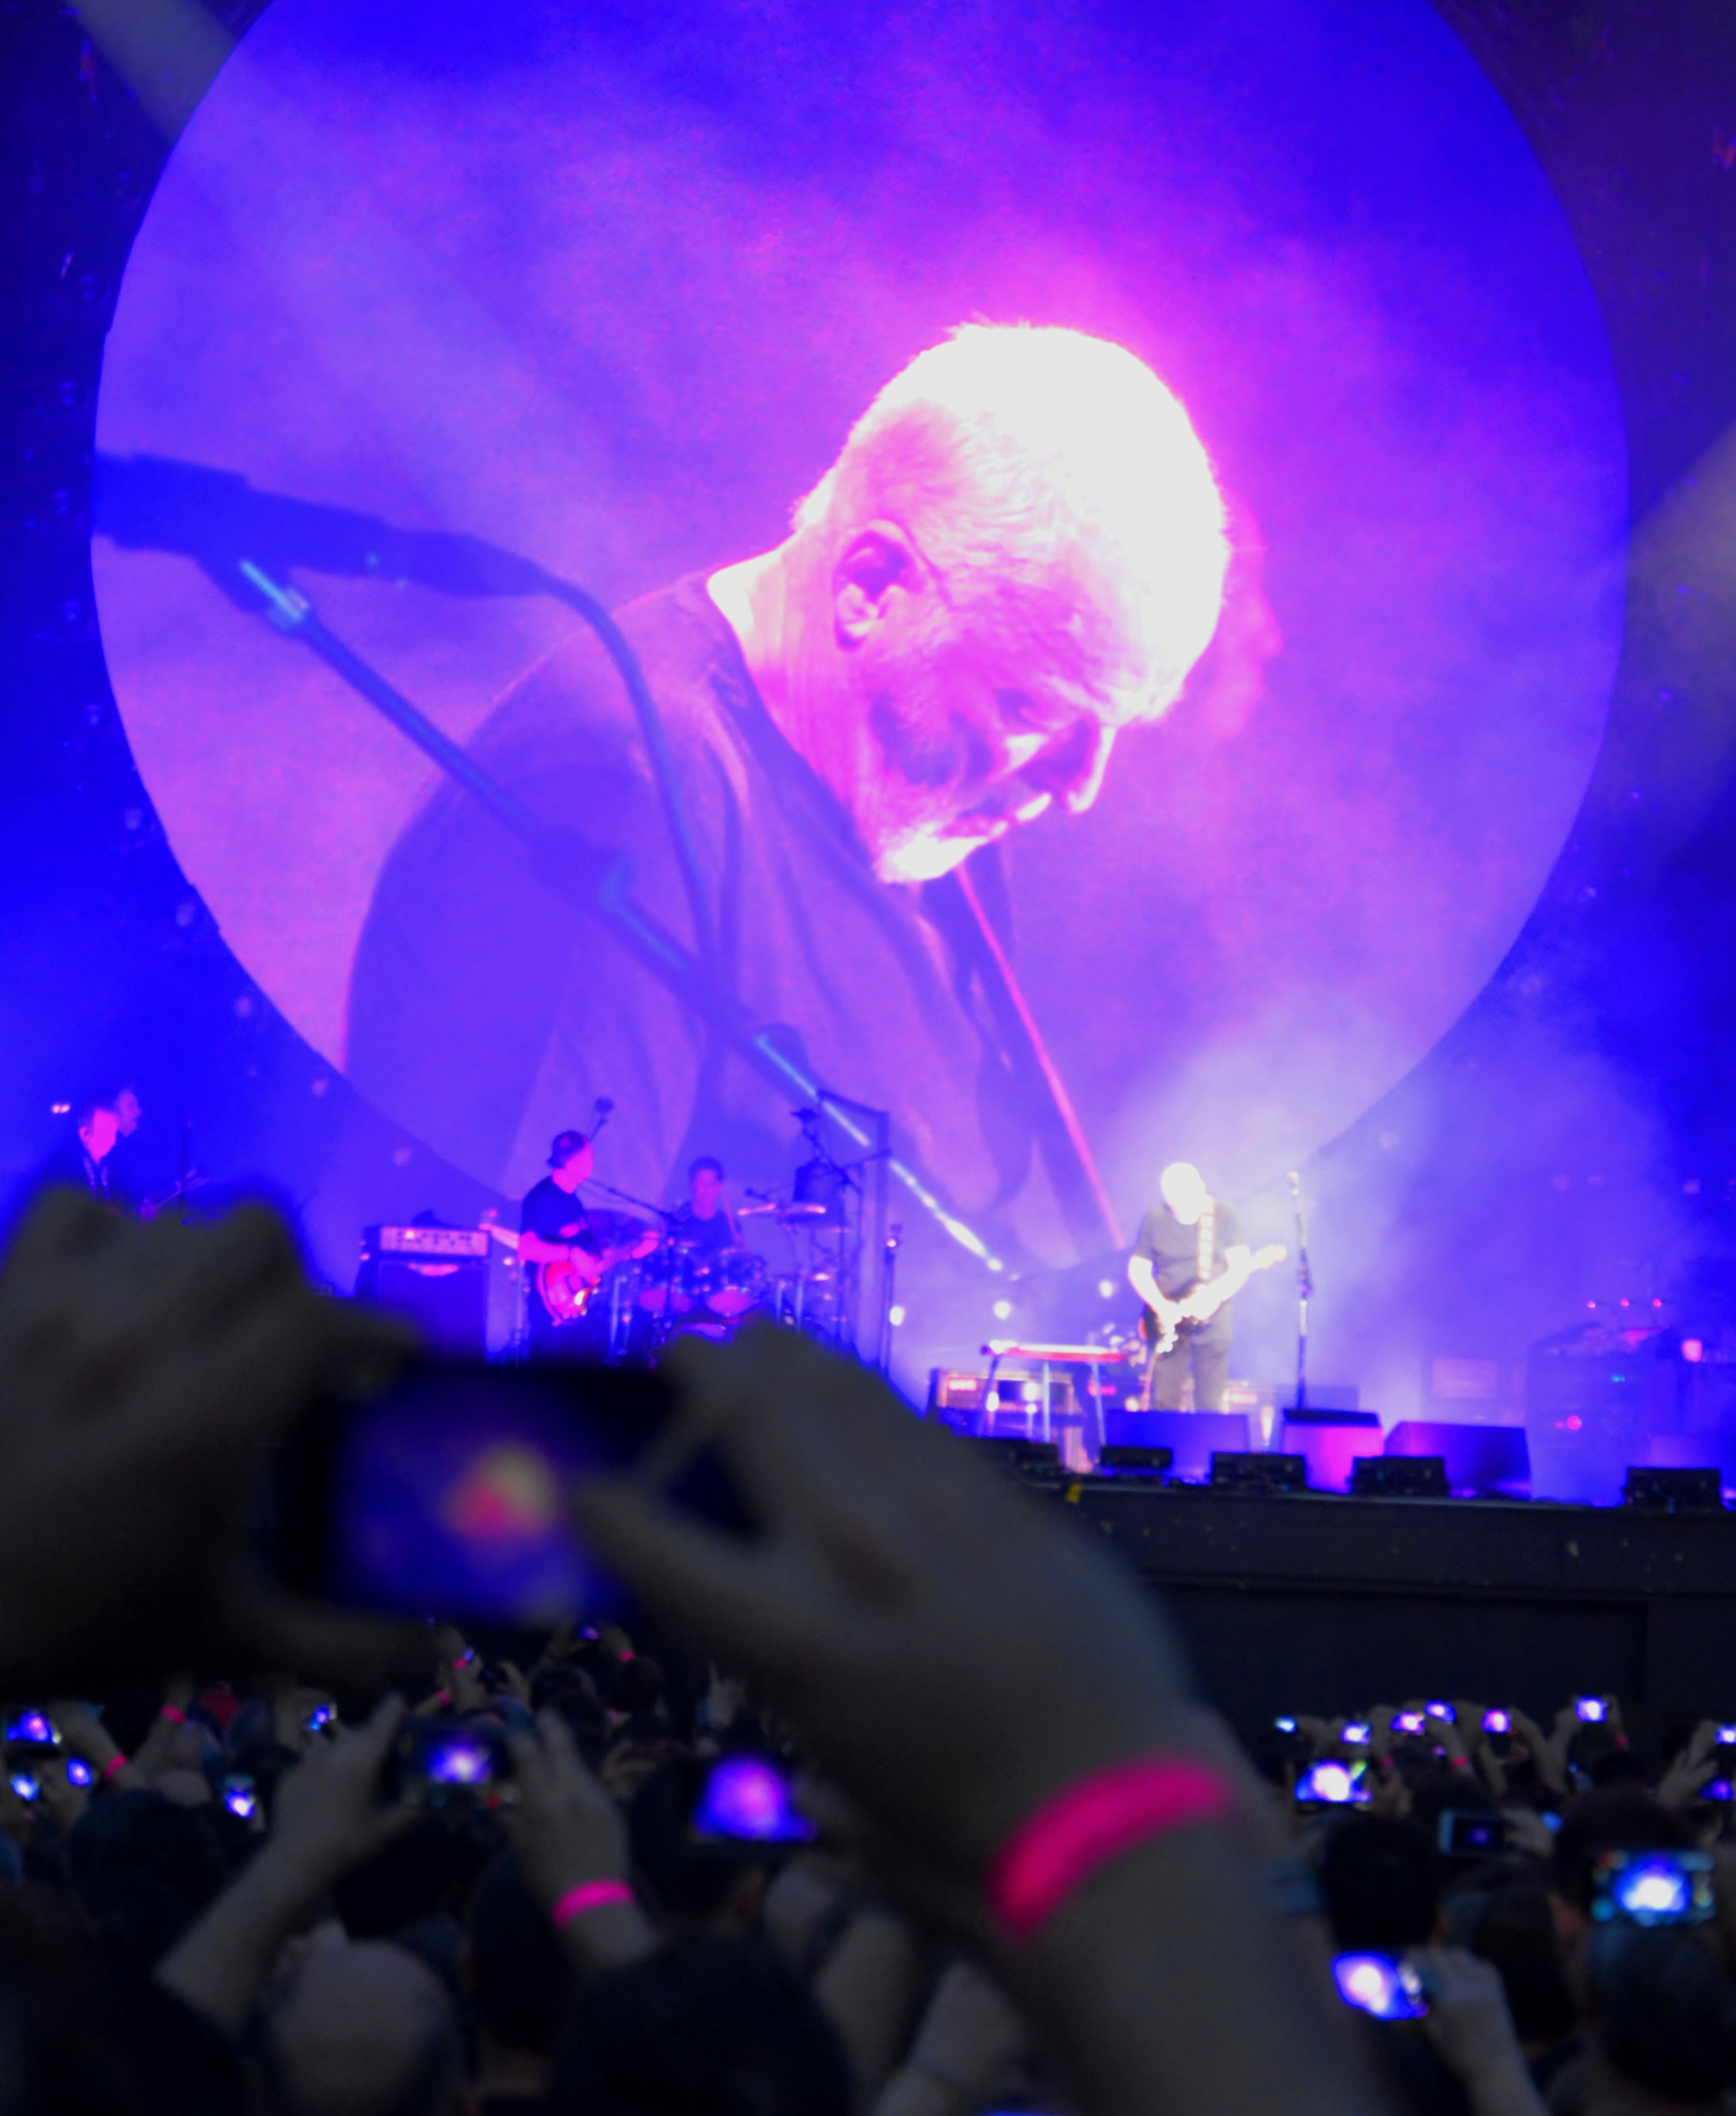
rock, rockroll, shows, entertainment, concert, stage, purple, rock concert, light, event, lighting, performance, sky, rave, darkness, music venue, fun, magenta, nightclub, public event, performance art, crowd, night, performing arts, computer wallpaper